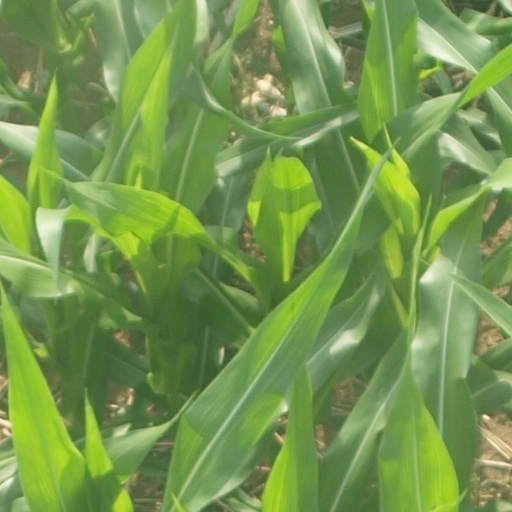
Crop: maize; corn